Moore Abbey

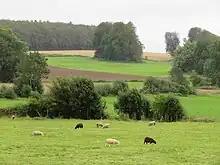
View south from Moore Abbey

Moore Abbey was designed by the English engineer Christopher Myers in the Gothic style and was built in the late 1760s for the 6th Earl of Drogheda (who later became Field Marshal The 1st Marquess of Drogheda). The 10th Earl of Drogheda abandoned the house after the First World War and it was leased to John Count McCormack, the tenor, from 1925 to 1937. The 10th Earl then put the abbey up for sale shortly after Count McCormack moved out and in 1938 it became the Irish headquarters of the Sisters of Charity of Jesus and Mary, now known as the Muiríosa Foundation.